Spodnja Sorica

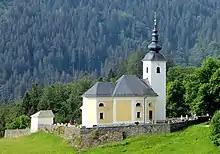
Saint Nicholas's Church

The local church is dedicated to Saint Nicholas. It also contains some of Grohar's early paintings, and there is a statue of Grohar nearby.